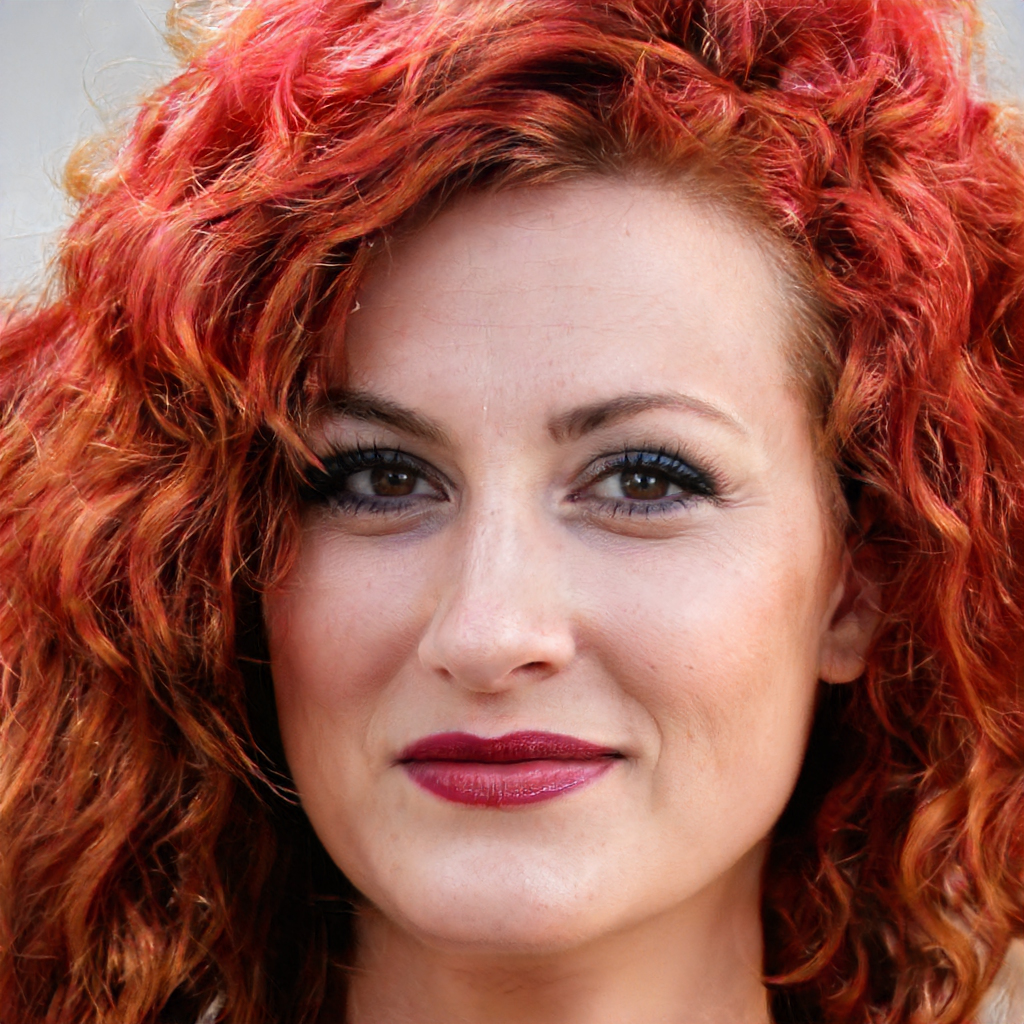
Gender: Female